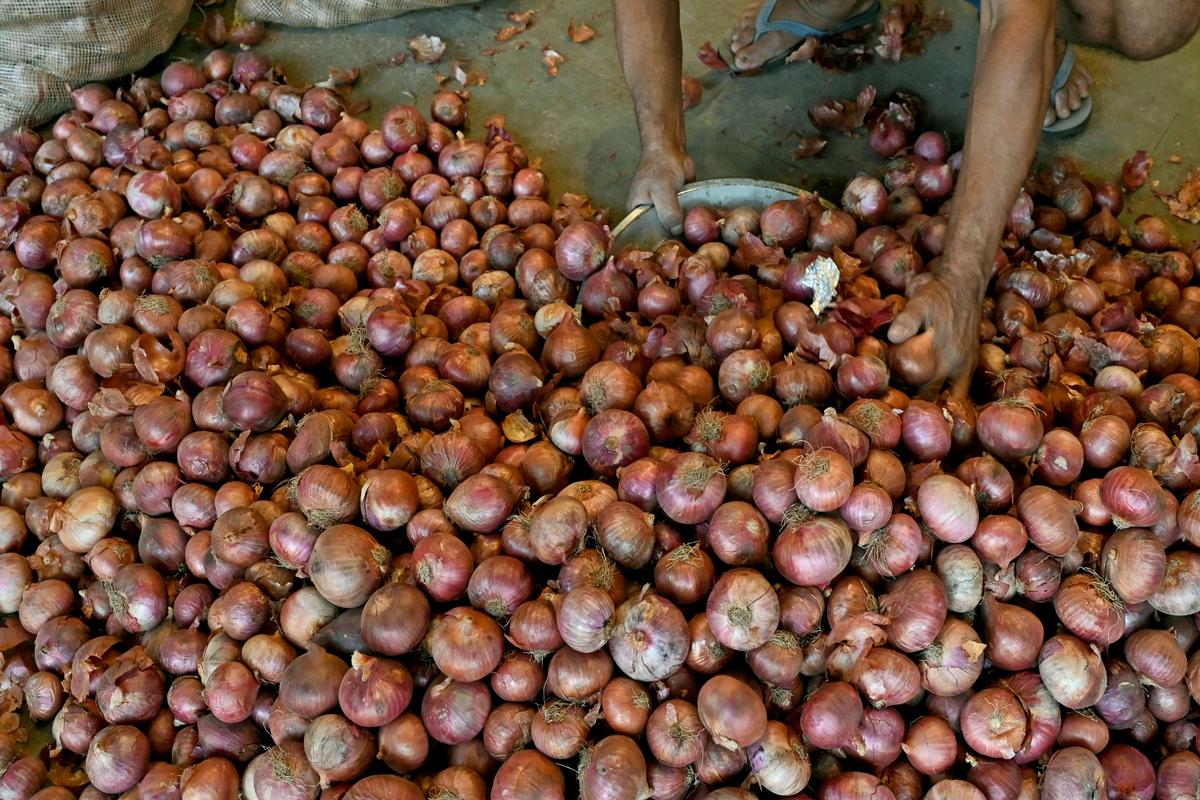
Kilimo cha kisasa cha haidroponi ambapo mimea yenye rangi ya kijani kibichi aina ya mbogamboga, inakua kutoka kwenye mabomba meupe yaliyopangiliwa vizuri ndani ya shamba hili dogo. Kilimo hiki cha haidroponi hakitegemei udongo.